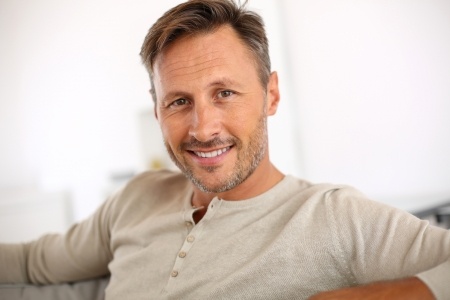
Gender: men